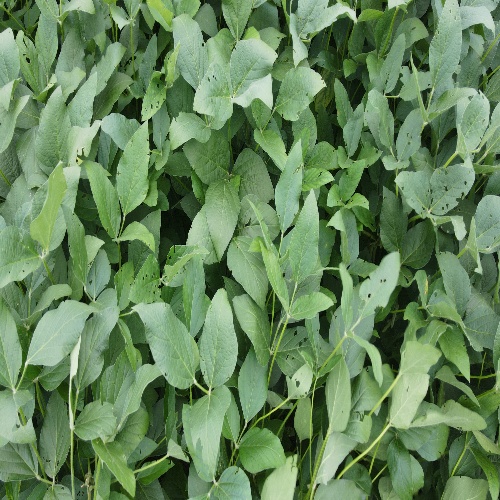
Label: Caterpillar